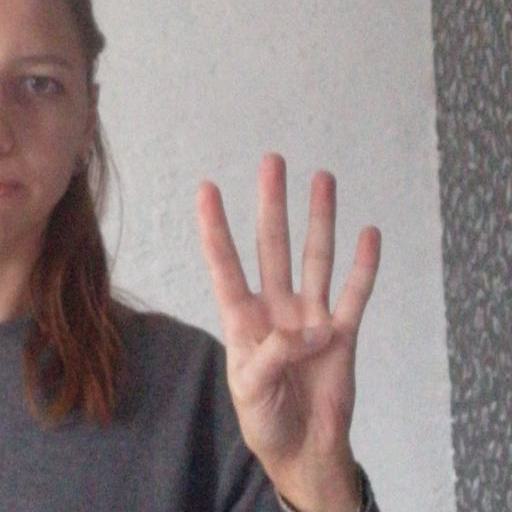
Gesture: four